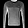
Label: Pullover